Other People's Relatives

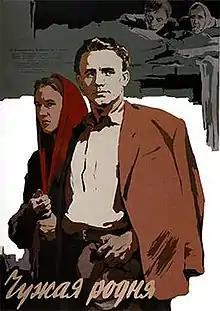

Other People's Relatives is a 1956 Soviet drama film directed by Mikhail Schweitzer and based on the story "Not to the court" by Vladimir Tendryakov.